152 mm howitzer-gun M1937 (ML-20)

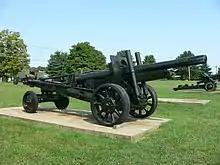
ML-20 in traveling position, displayed at the US Army Ordnance Museum; note spoked wheels.

The ML-20 was officially classified as howitzer-gun, i.e. an artillery system which combines characteristics of a howitzer and (to lesser extent) of a gun and therefore can be used in both roles. This universality was achieved by wide range of elevation angles and by using separate loading with 13 different propellant loads. The gun was fitted with both telescopic sight for direct fire and panoramic sight for an indirect one. For ballistic calculations and meteorological corrections a special mechanical device was developed. The device, called "meteoballistic summator", consisted of a specialized slide rule and a pre-calculated table. After World War II similar devices were introduced for other types of guns.